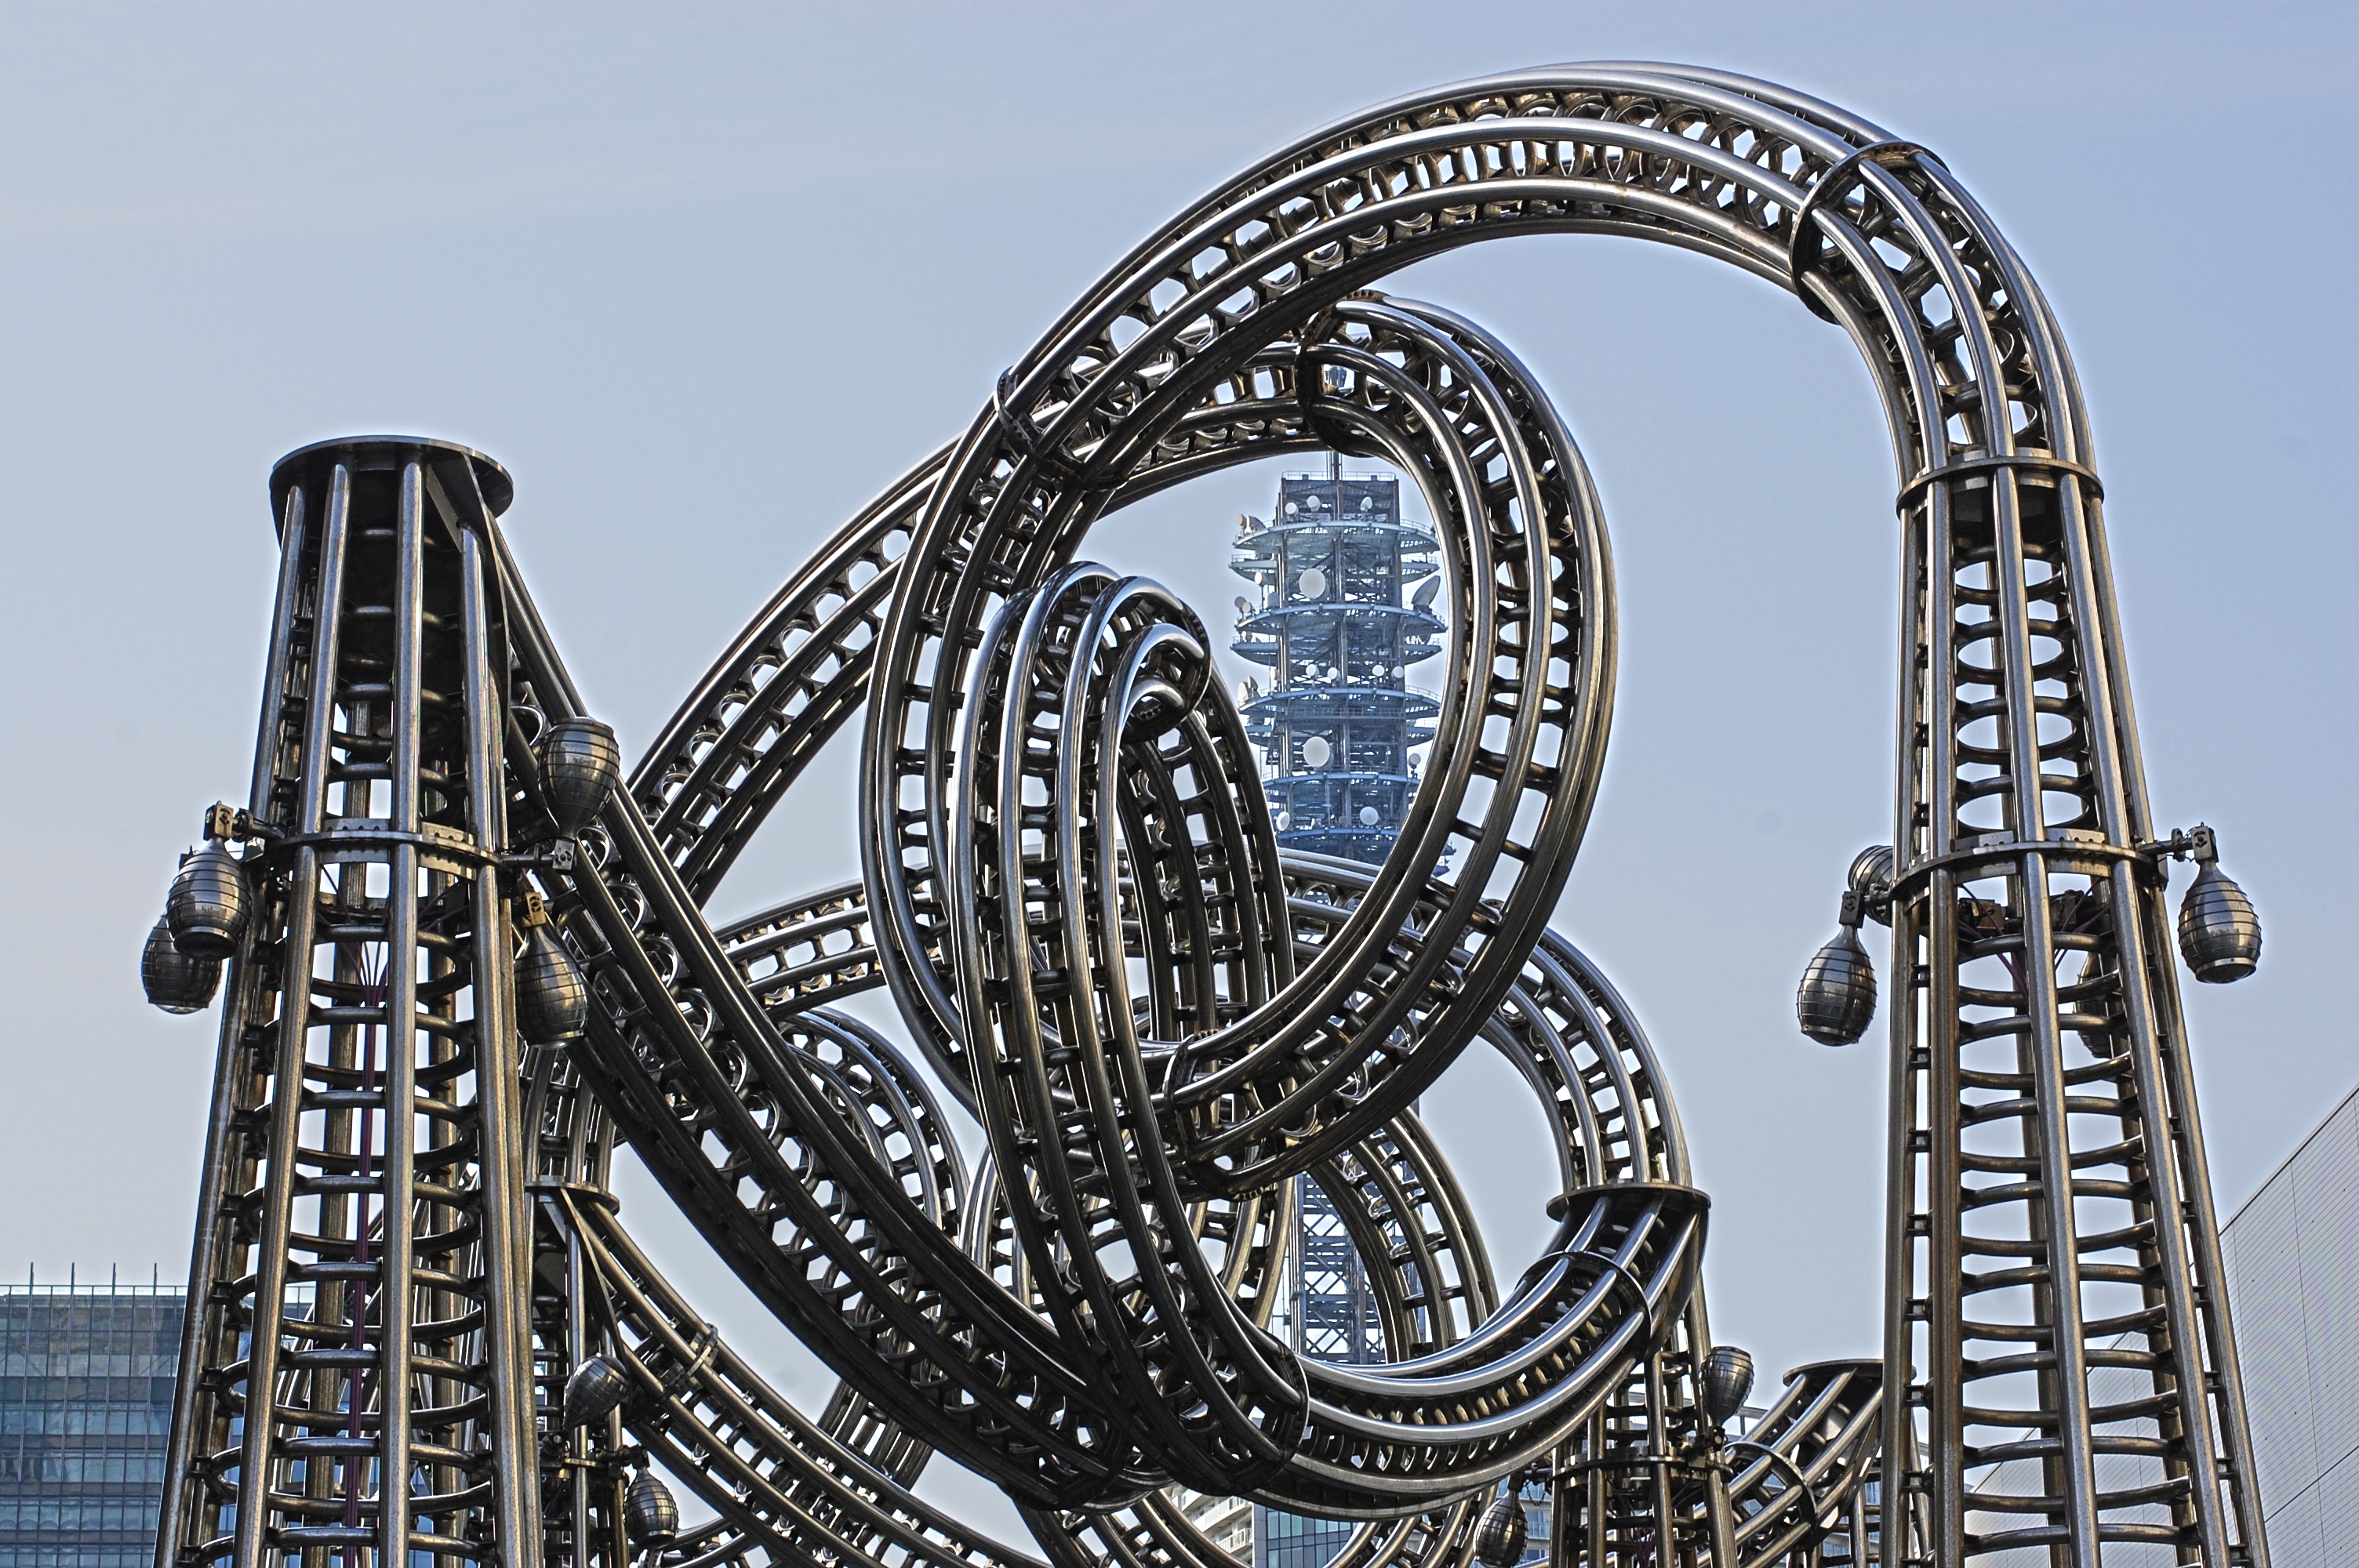
architecture, structure, urban, monument, recreation, ferris wheel, amusement park, park, japan, roller coaster, design, tourist attraction, amusement ride, outdoor recreation, nonbuilding structure